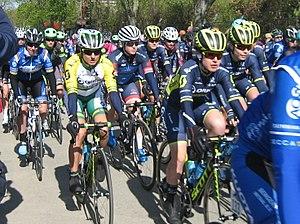
La Saison 2017 de l'équipe cycliste Orica-Scott est la sixième de la formation. L'effectif est relativement stable avec l'arrivée de la néo-professionnelle Georgia Baker. Au niveau des départs, la spécialiste des courses à étapes Tayler Wiles et Lizzie Williams quittent. Macey Stewart a mis une pause à sa carrière l'année précédente, tandis que Chloe McConville a pris sa retraite.